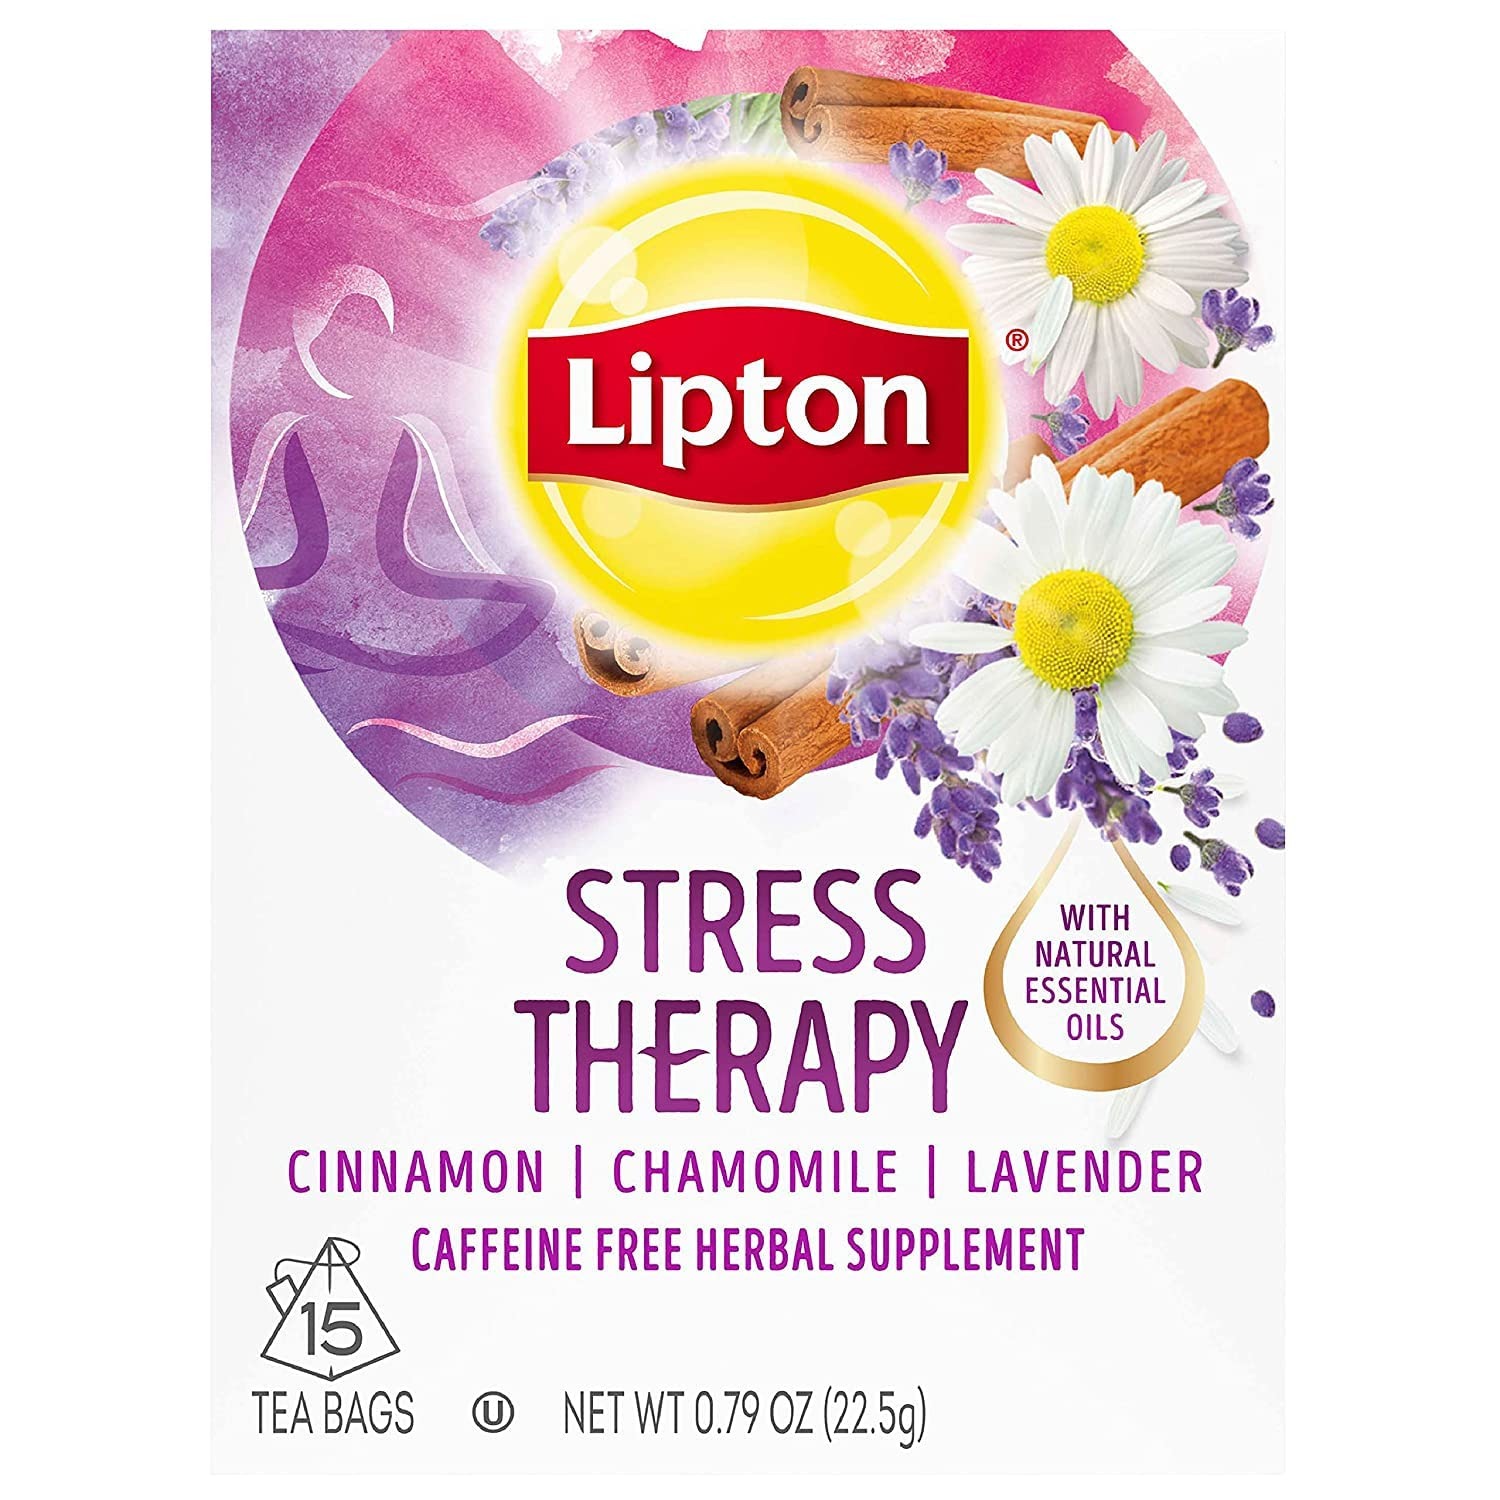
Item Name: Lipton Herbal Tea
Bullet Point 1: Lipton Herbal Tea, lipton tea
Bullet Point 2: Lipton Tea herbal lipton
Bullet Point 3: Lipton herbal tea, lipton tea
Bullet Point 4: Herbal Tea, lipton tea herbal
Bullet Point 5: Herbal, lipton tea
Bullet Point 6: Tea herbal tea lipton tea
Value: 15.0
Unit: Count

Price: 5.29